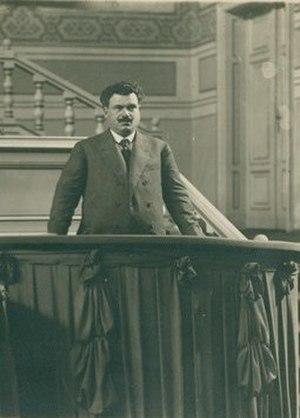
Alexandre Stambolijski, est un homme politique bulgare, chef de l'Union nationale agraire bulgare et Premier ministre du Royaume de Bulgarie du 6 octobre 1919 au 9 juin 1923.